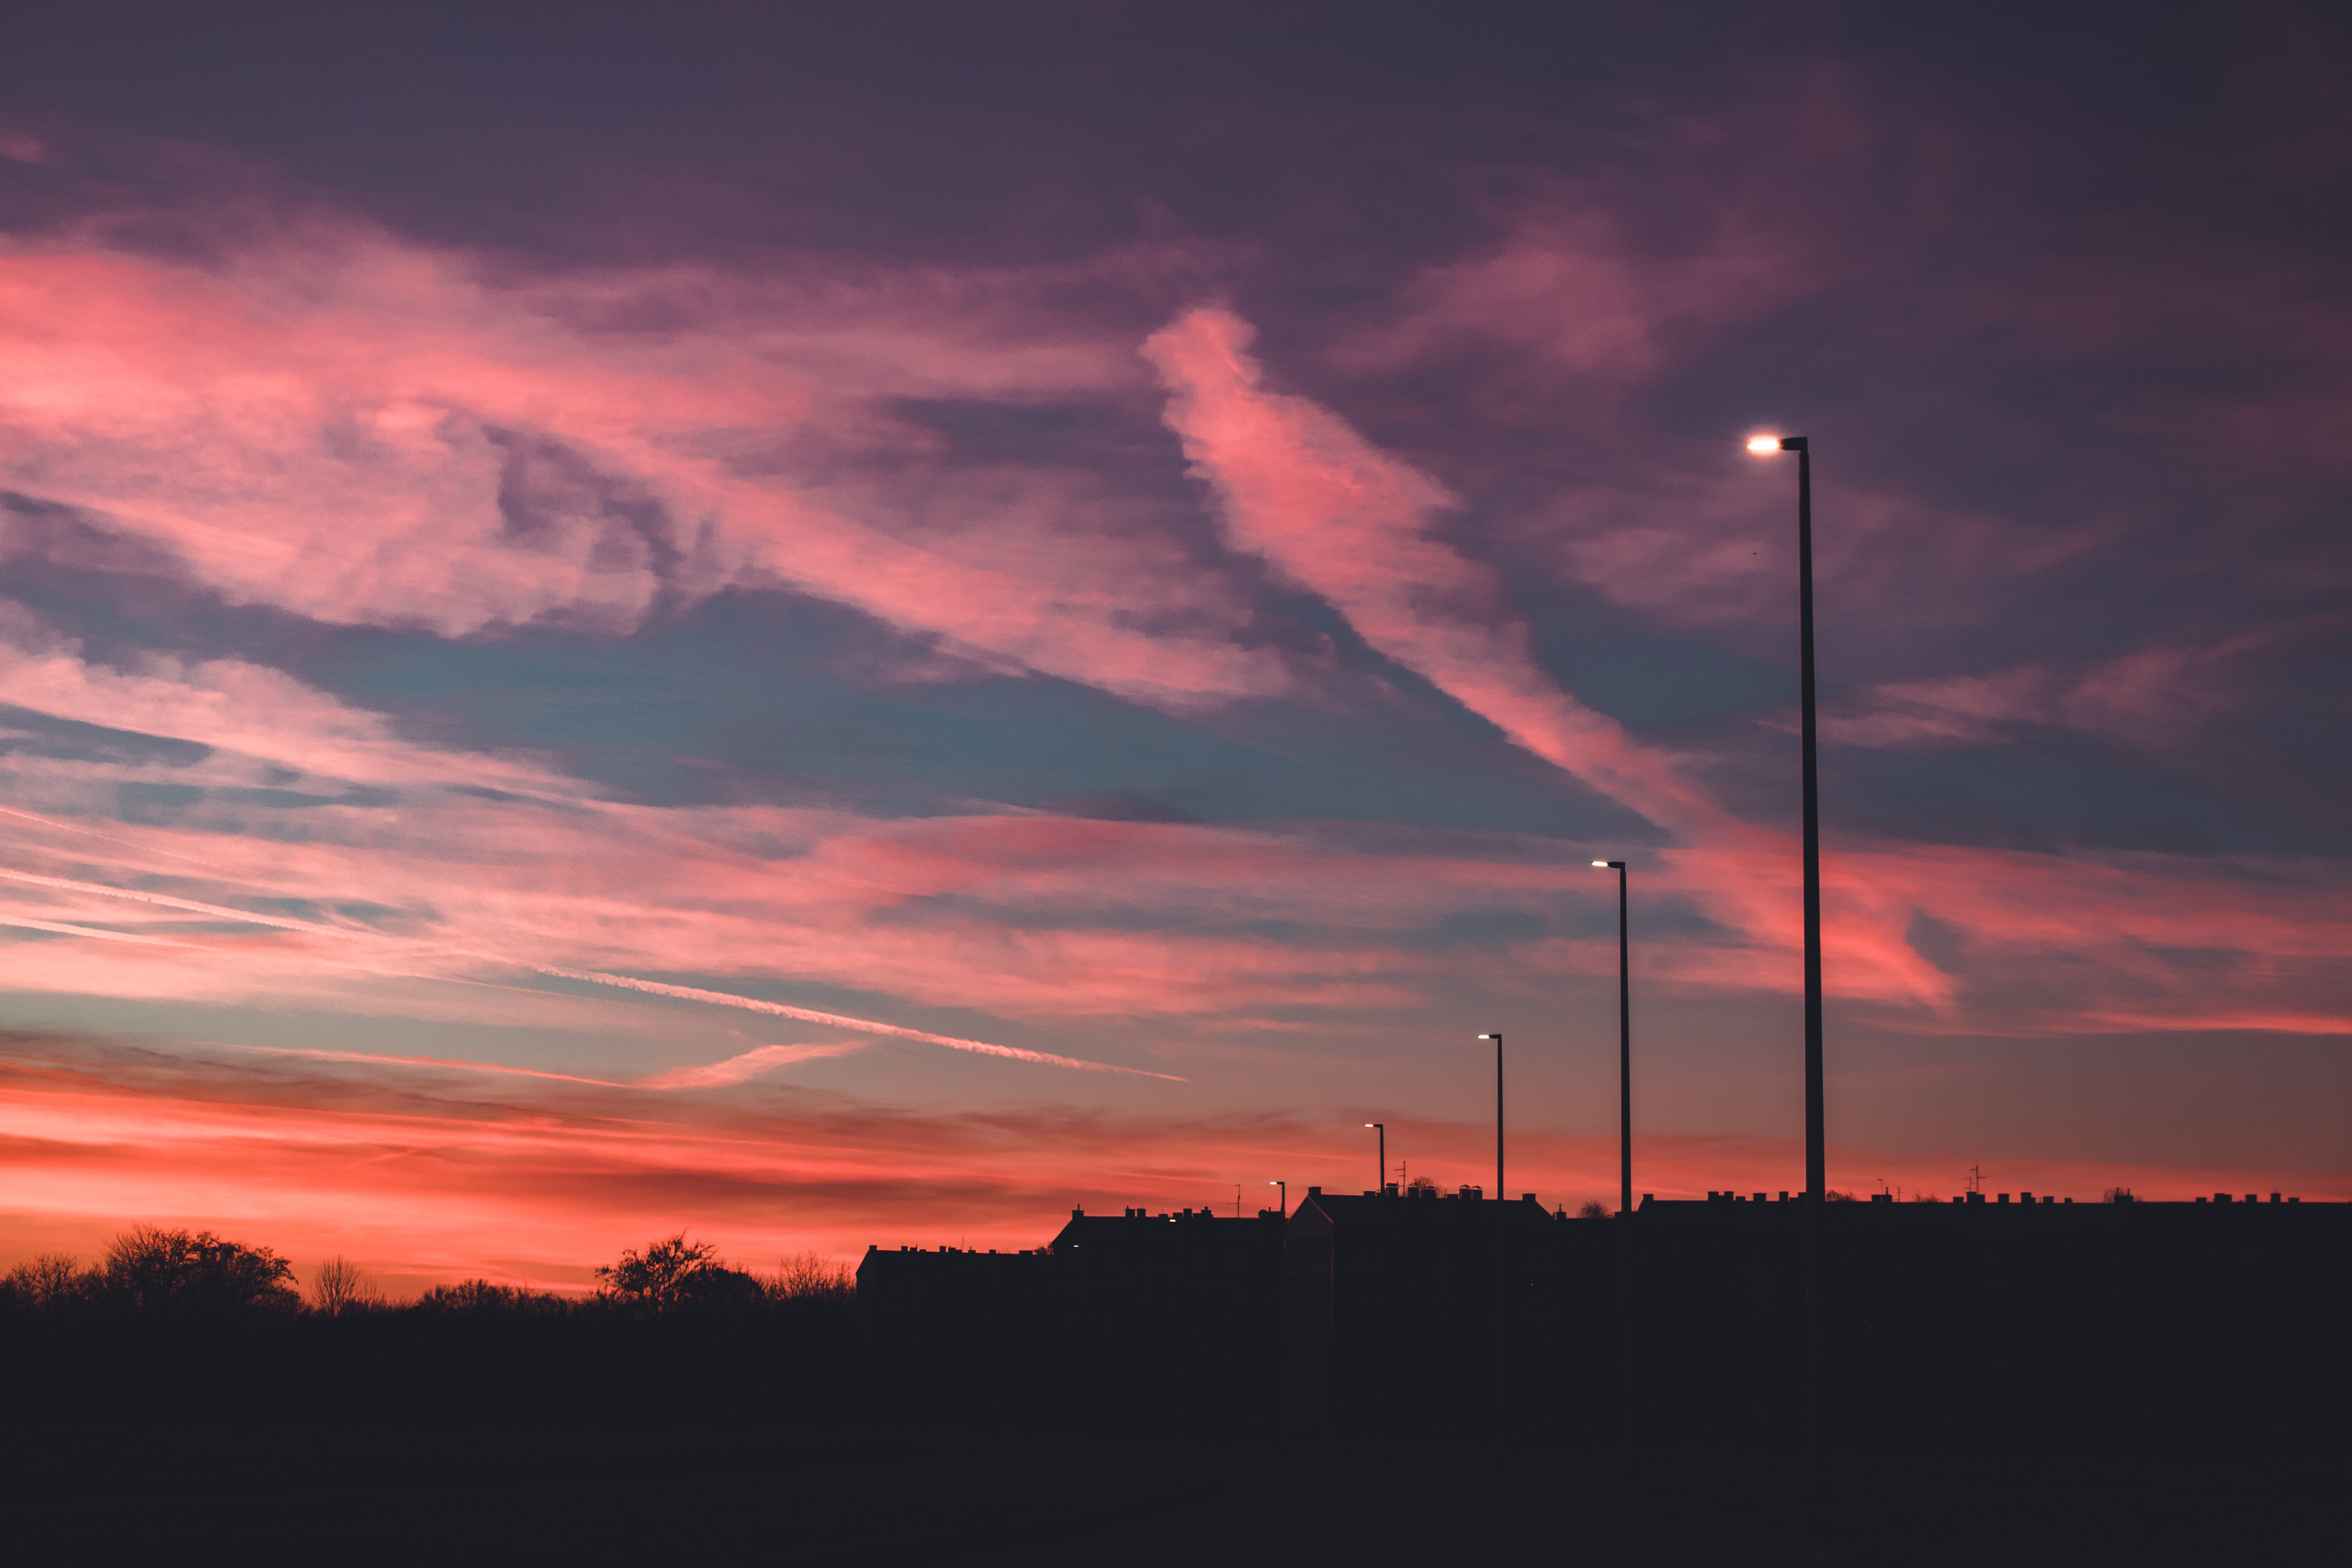
sky, cloud, atmosphere, afterglow, orange, street light, dusk, red sky at morning, sunset, sunrise, atmospheric phenomenon, horizon, cumulus, natural landscape, landscape, gas, tree, calm, event, electricity, darkness, dawn, meteorological phenomenon, evening, heat, night, magenta, public utility, wind, city, celestial event, silhouette, winter